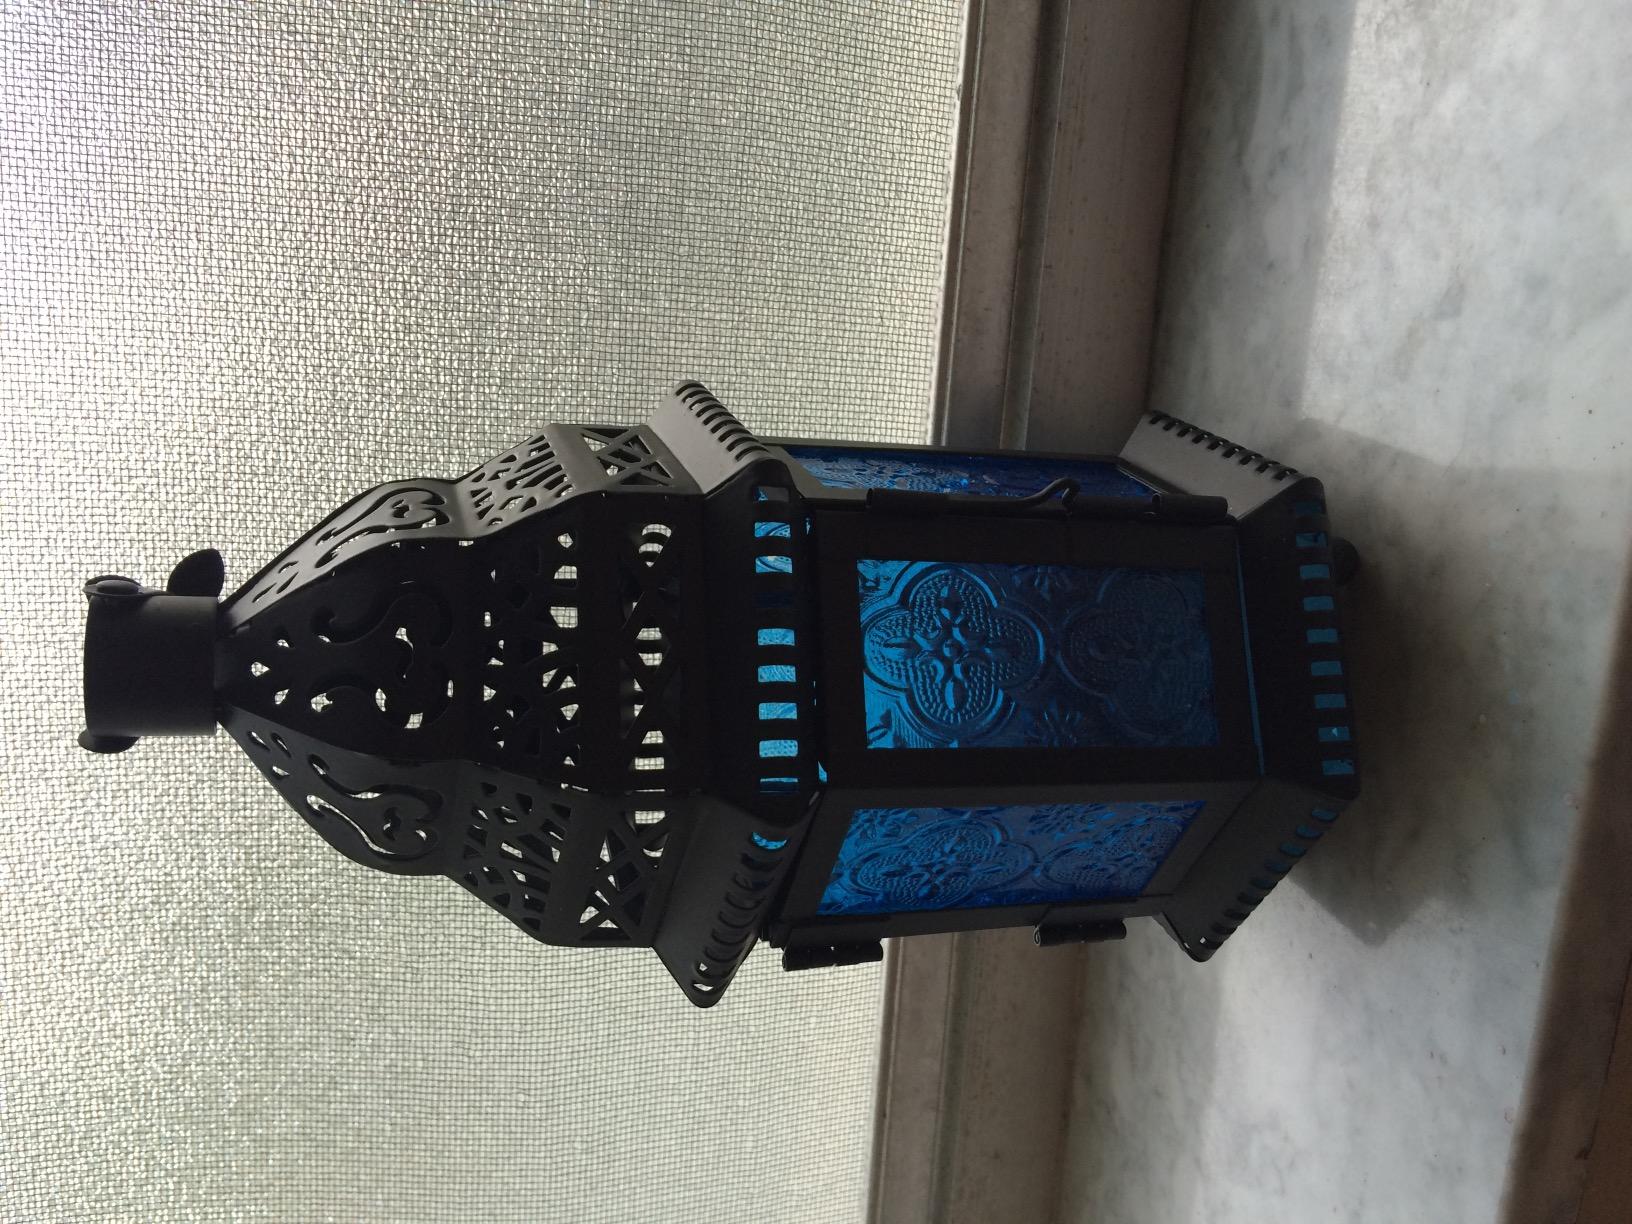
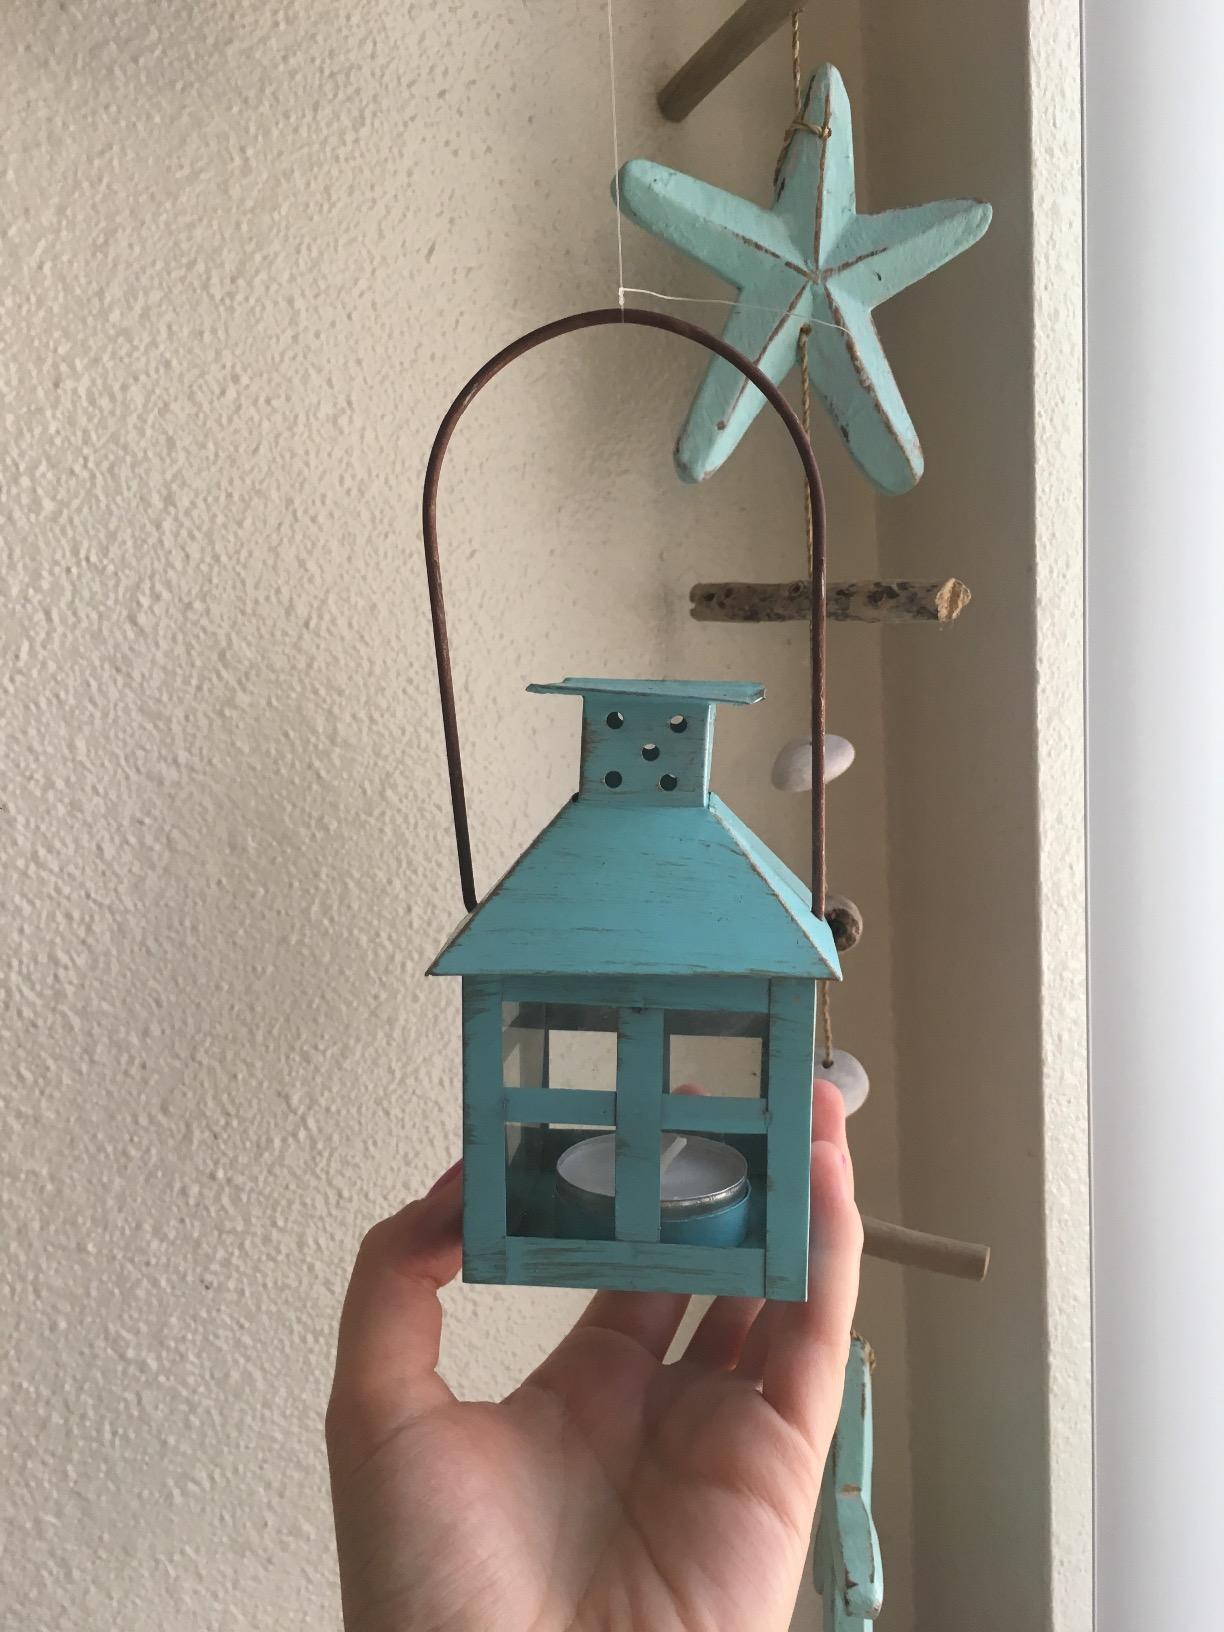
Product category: lantern
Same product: no